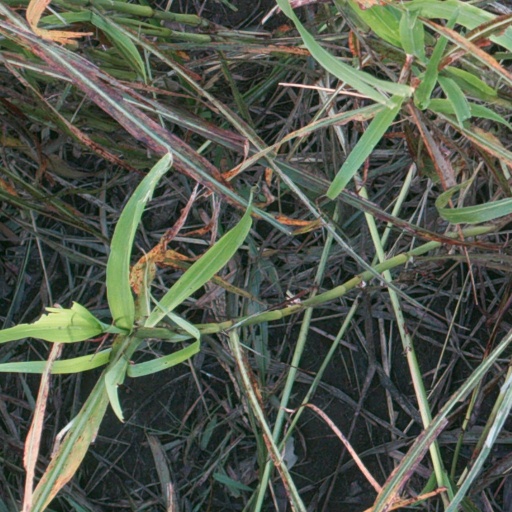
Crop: sorghum